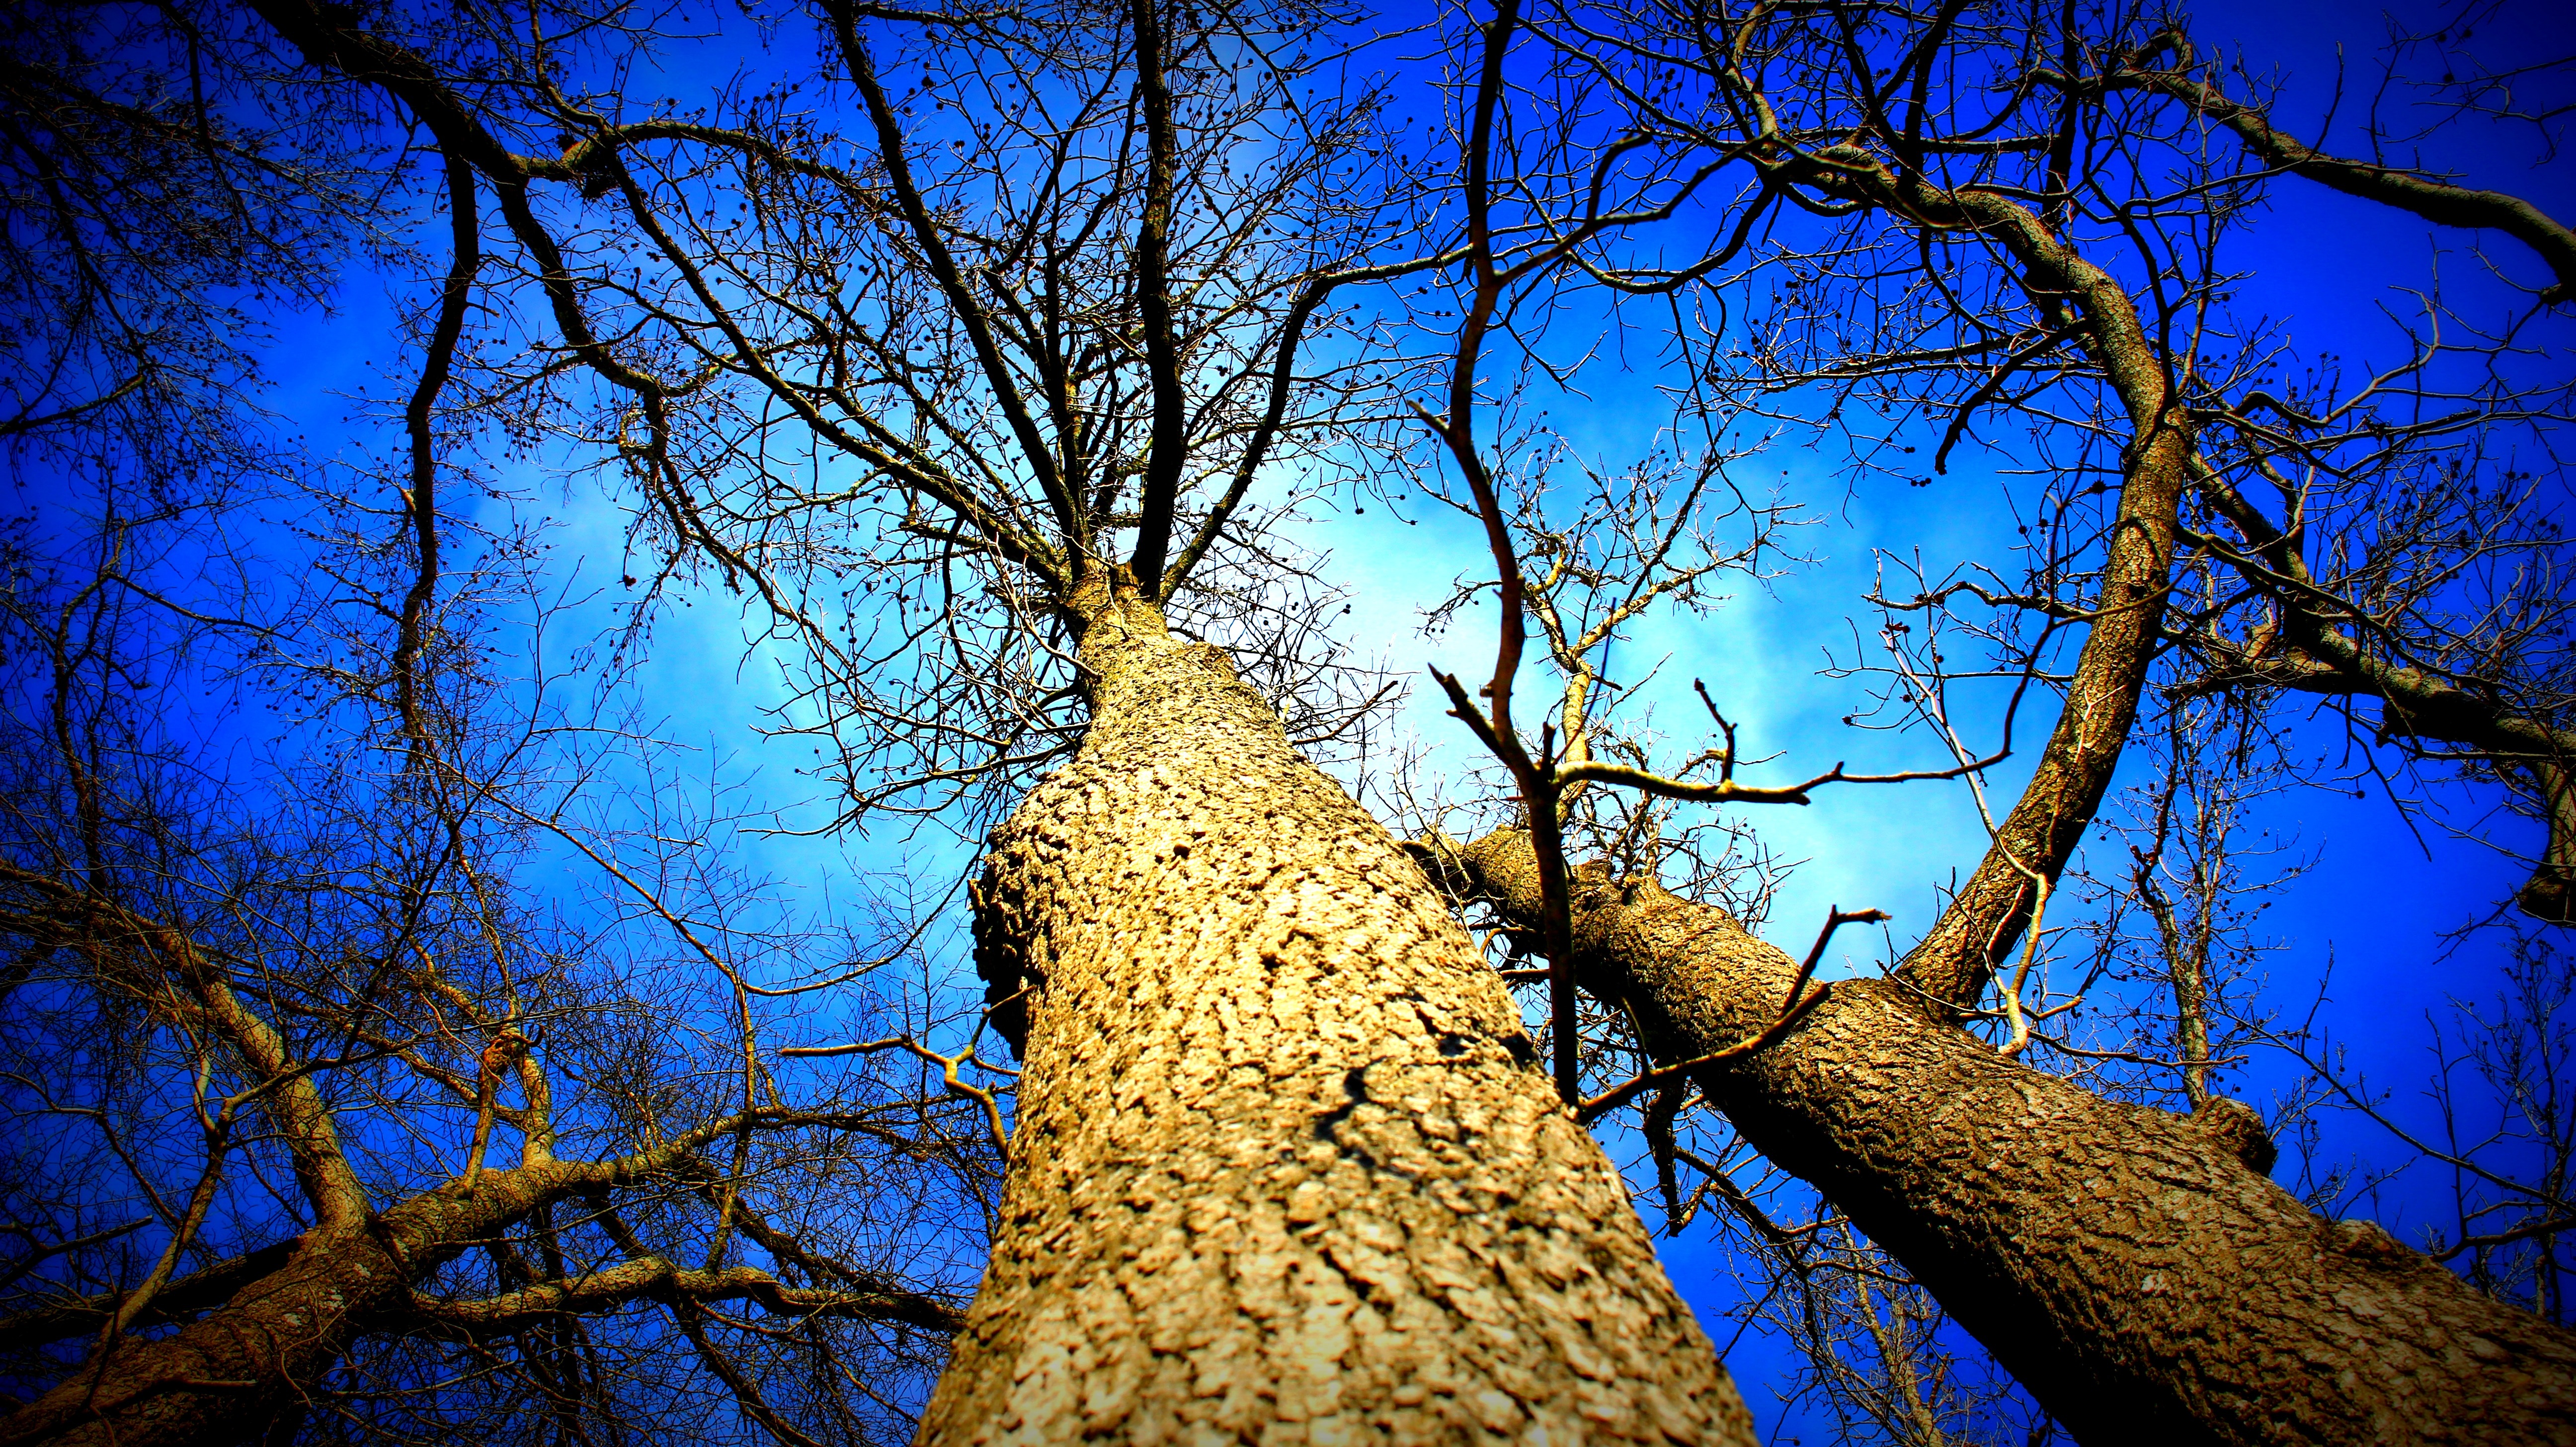
landscape, tree, nature, forest, outdoor, branch, mountain, snow, cold, winter, light, plant, sky, sunshine, sun, sunrise, mist, white, field, countryside, sunlight, morning, leaf, fall, hill, flower, frost, alone, travel, dark, dusk, pine, wild, environment, idyllic, ice, evening, rural, green, reflection, red, scenic, natural, autumn, shadow, holiday, covered, freeze, frozen, blue, christmas, season, pine tree, sunny, meditation, bright, seasonal, new, way, day, scene, woodland, december, habitat, xmas, ecosystem, january, nobody, winter trees, woody plant